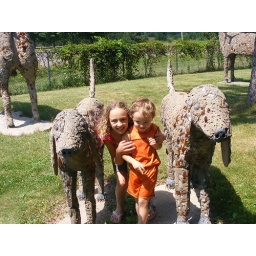
We went to this cool park in Phillips Wisconsin everthing is glass and rocks !!